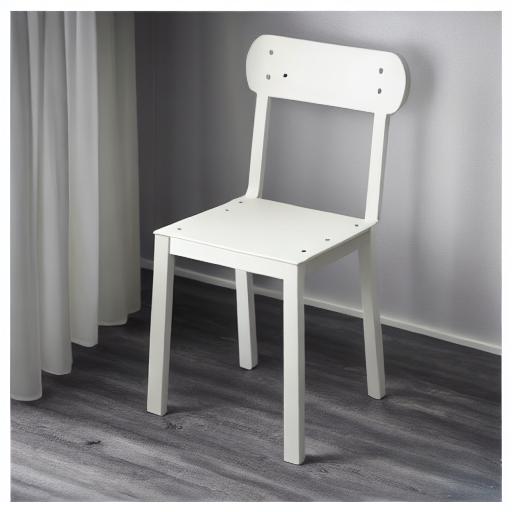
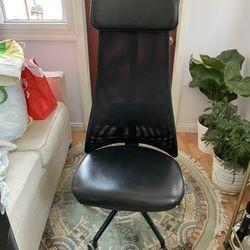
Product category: items_chair
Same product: no